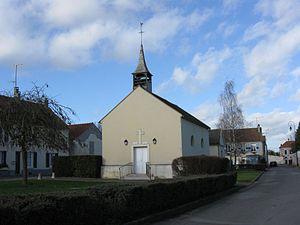
Chapelle Saint-Antoine de Padoue de Poincy. (Seine-et-Marne, région Île-de-France).
Poincy est une commune française située dans le département de Seine-et-Marne en région Île-de-France.